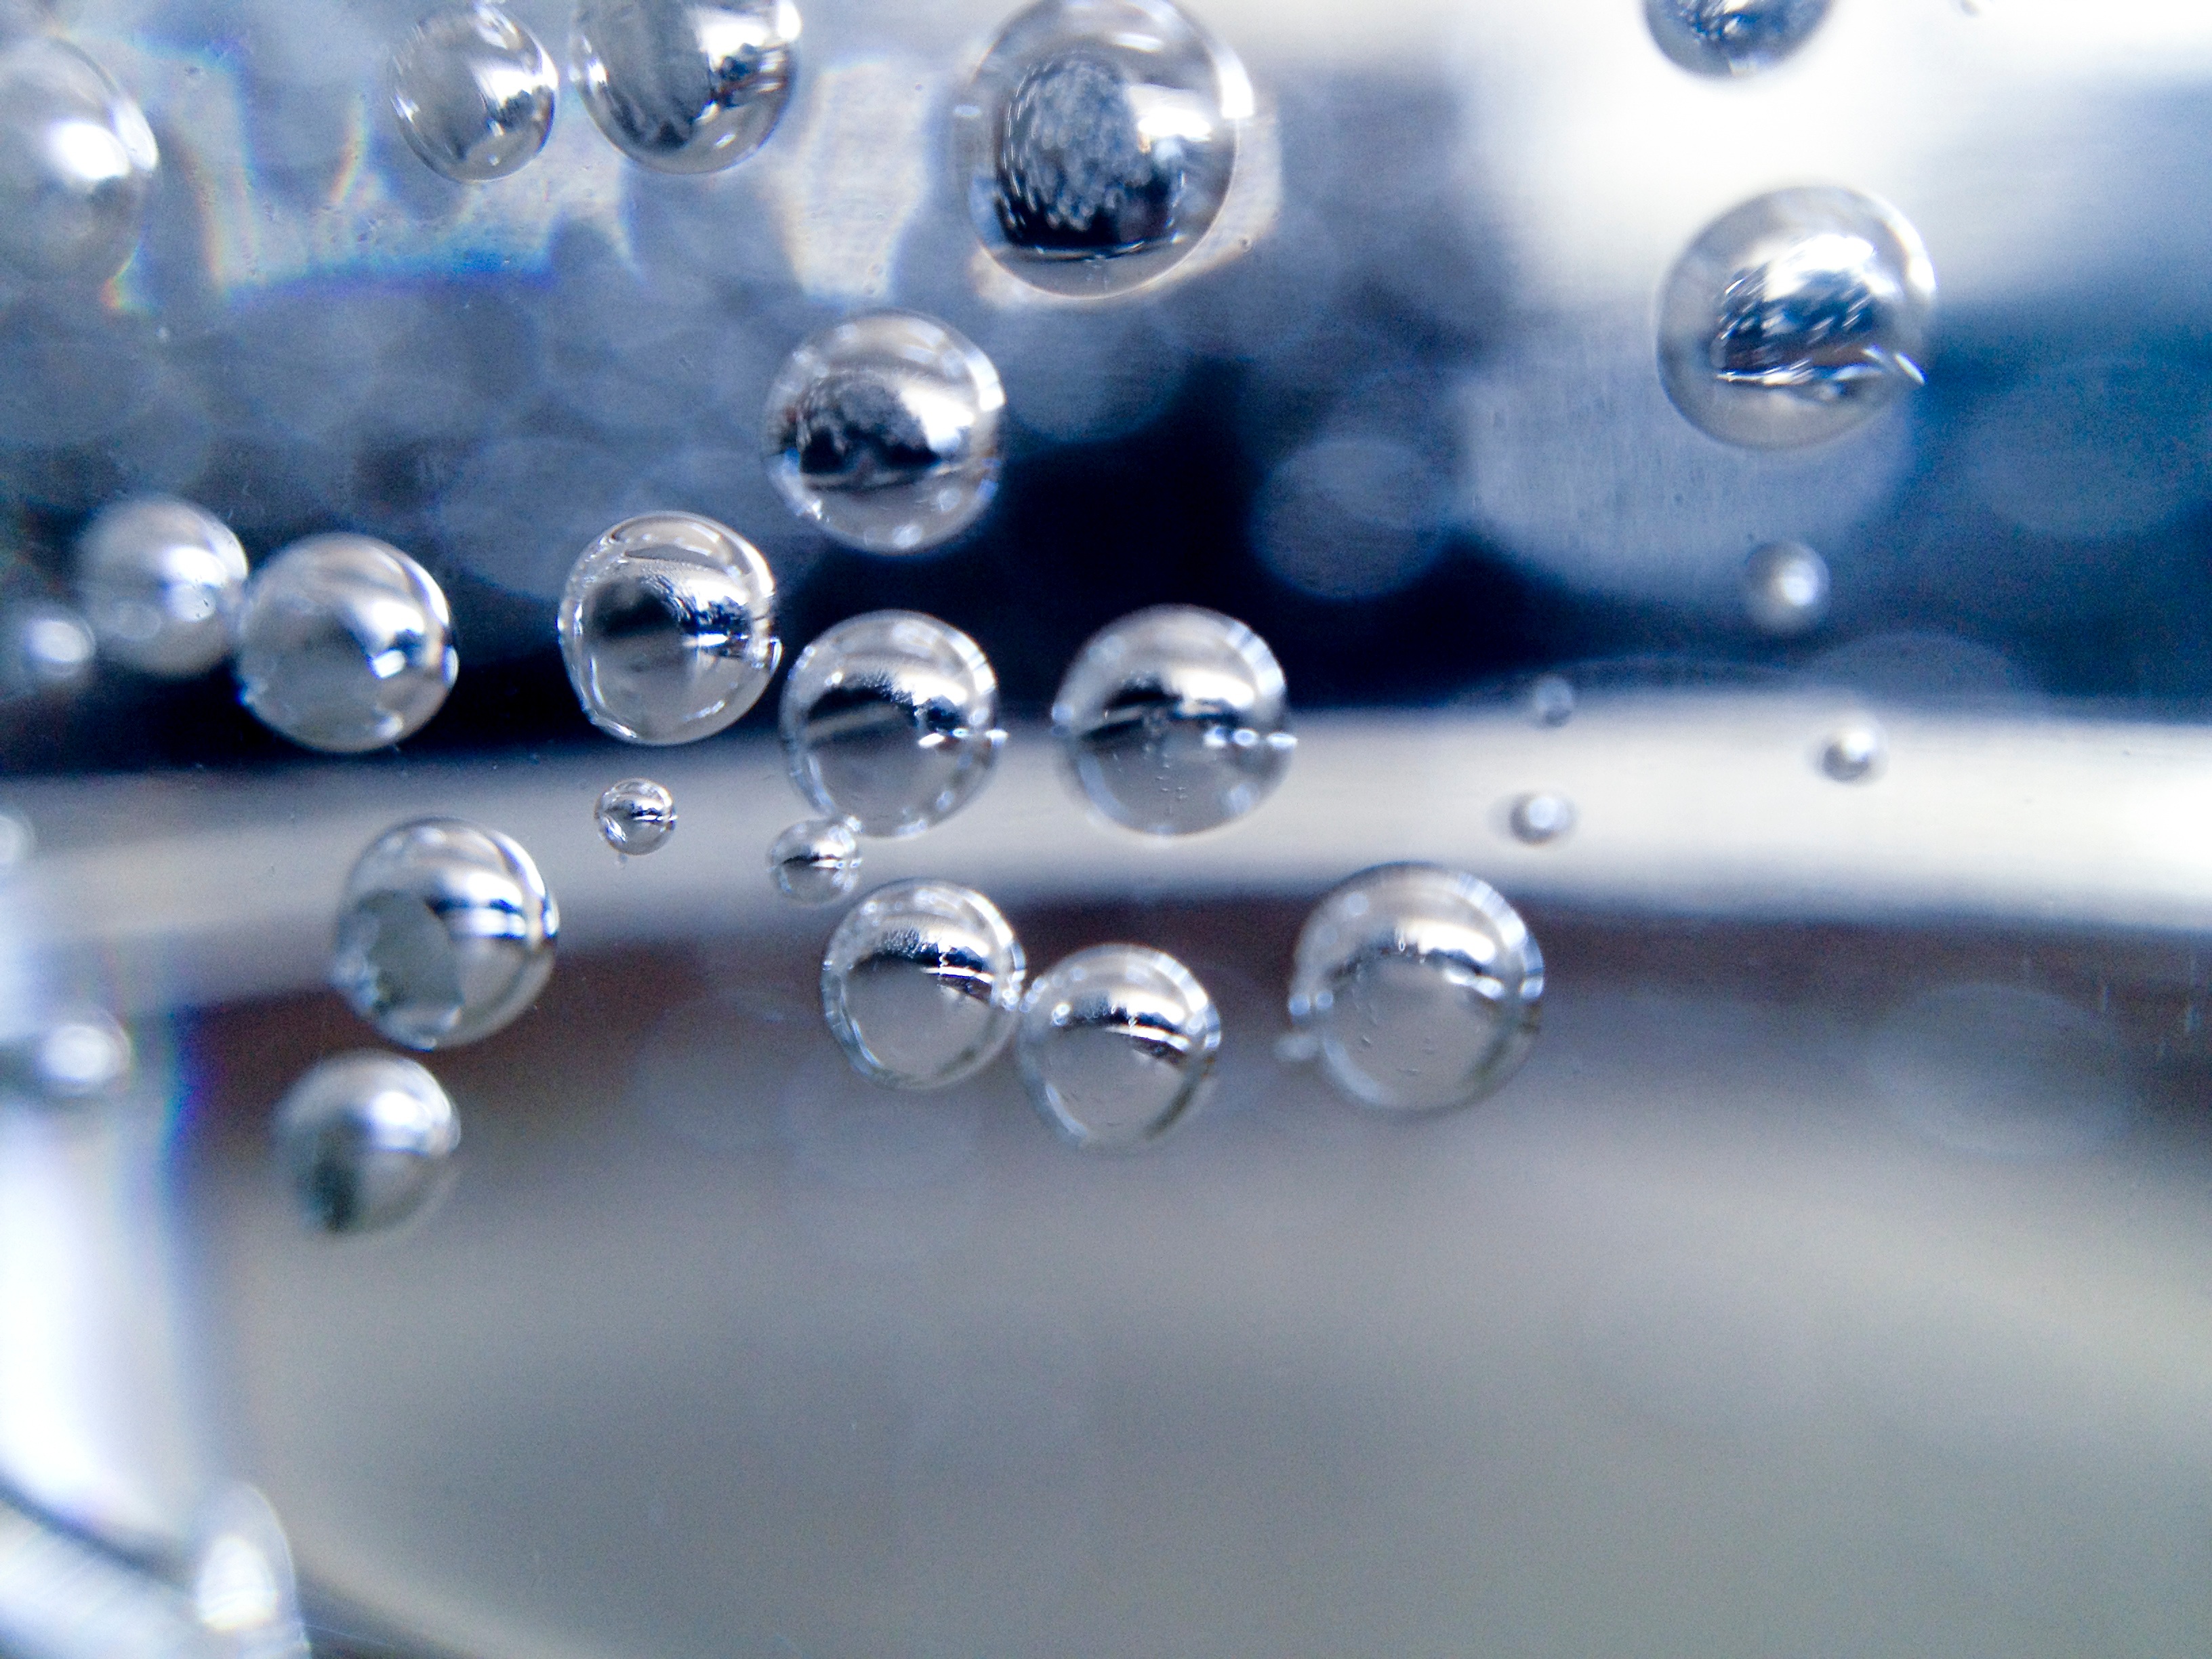
water, drop, dew, glass, blue, close up, moisture, freezing, macro photography